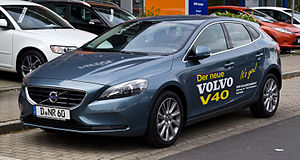
Volvo V40 (2012)
Volvo V40 D2 Summum (2012−)
Volvo V40 er en personbilsmodel fra den svenske bilfabrikant Volvo, som blev præsenteret på Geneve Motor Show 2012 og kom på markedet den 11. august 2012. Modellen er en femdørs hatchback i den lille mellemklasse, som skal afløse sedanen S40. Stationcarmodellen V50 er også taget af programmet, mens coupéen C30 indtil videre fortsætter.